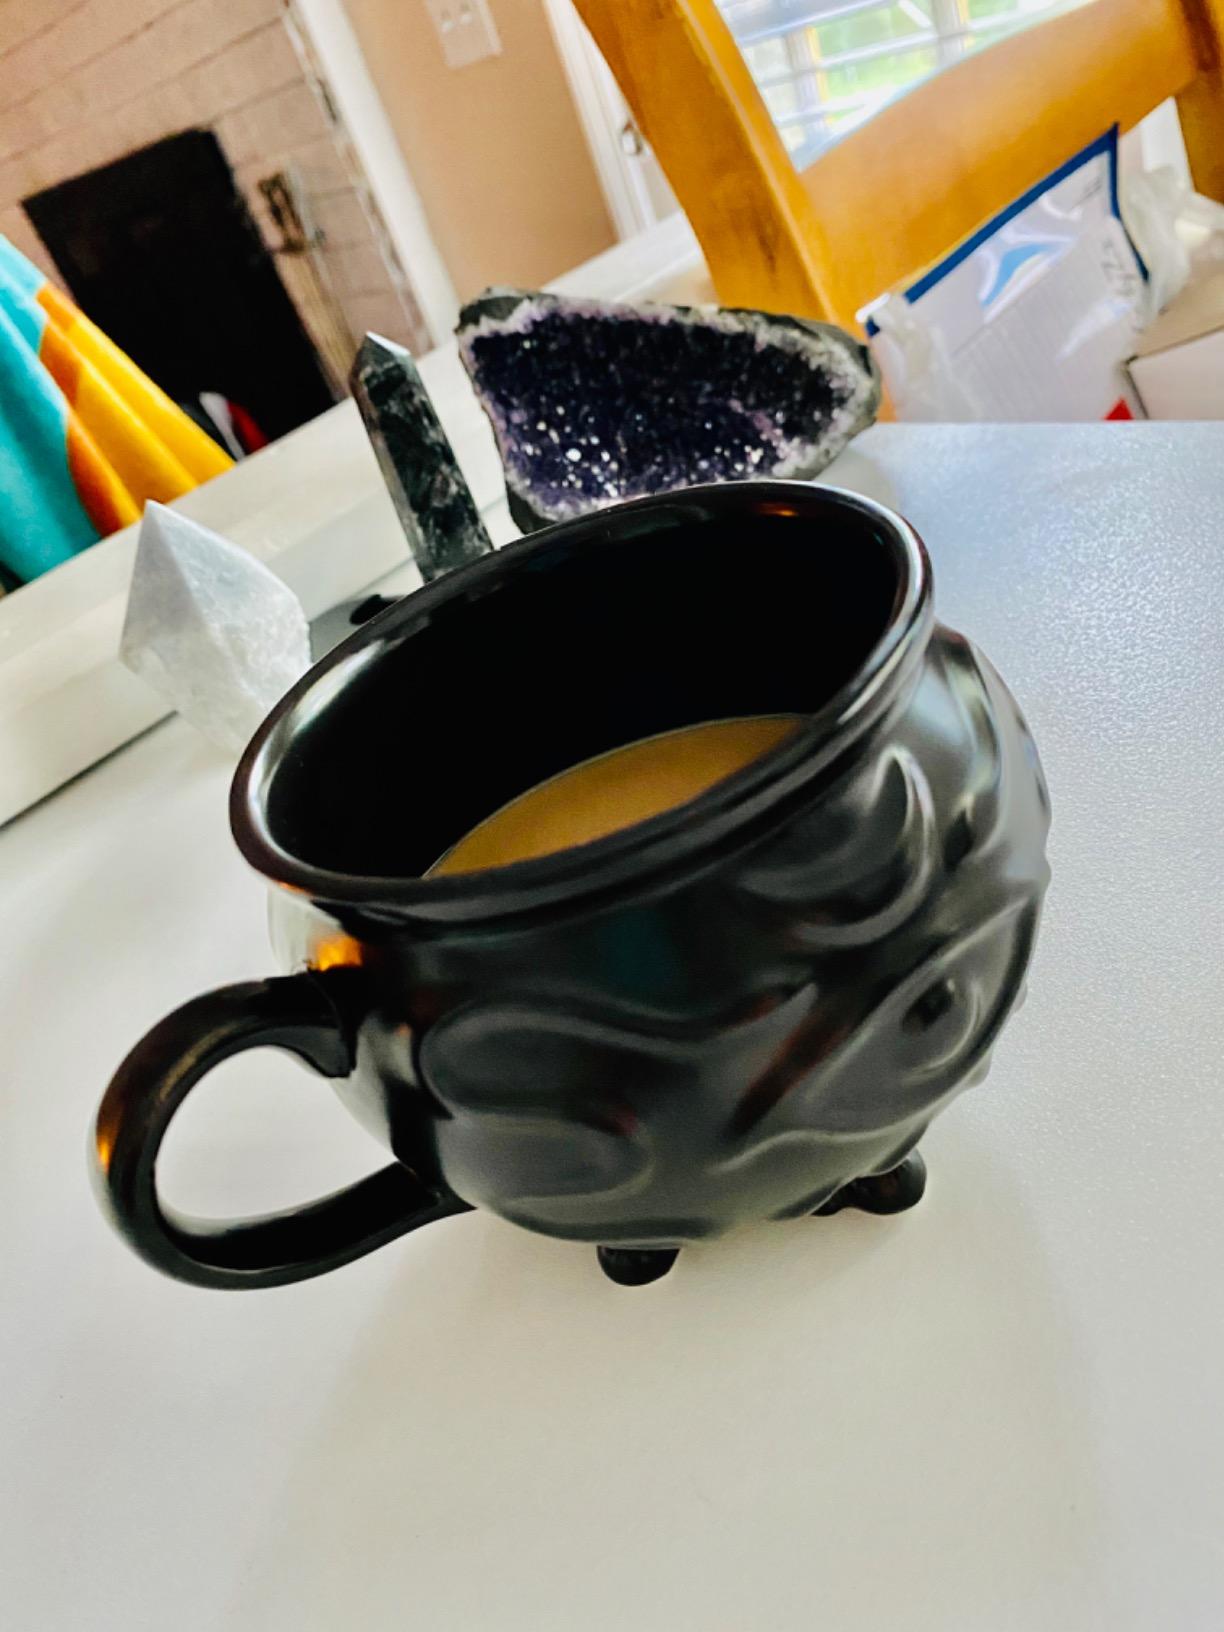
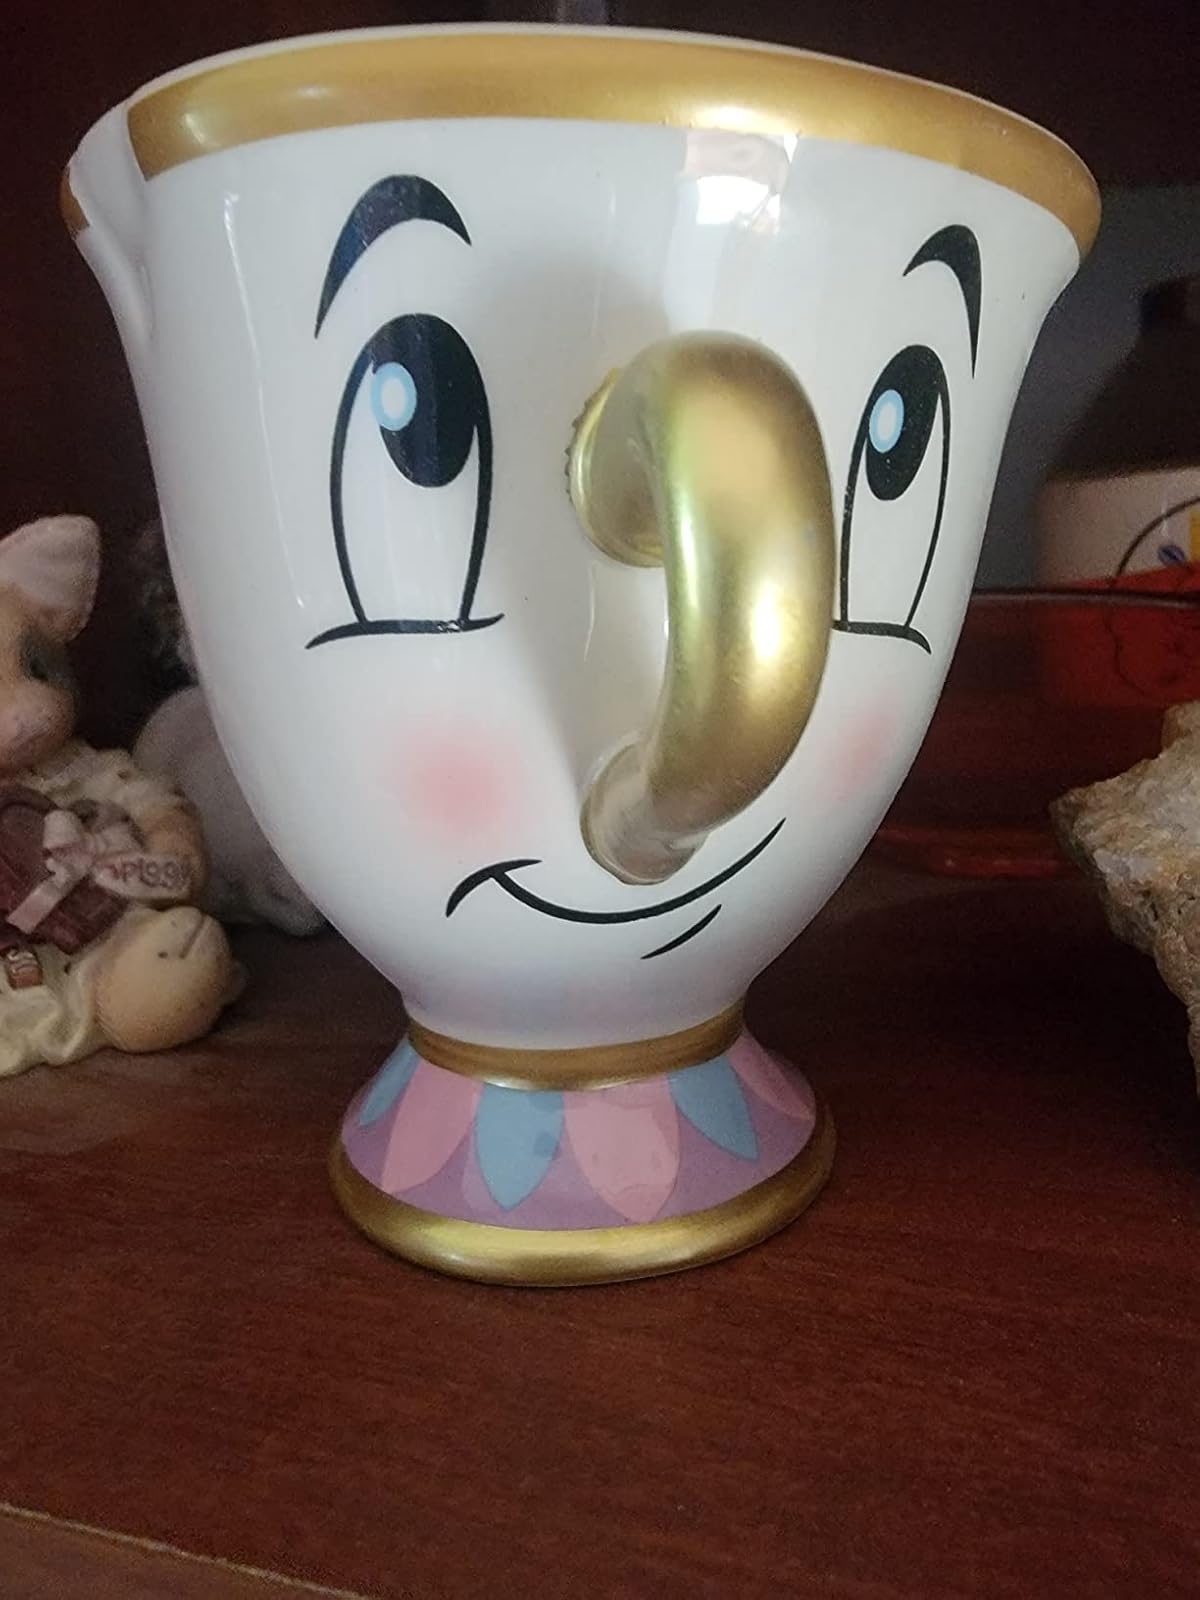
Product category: items_mug
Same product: no